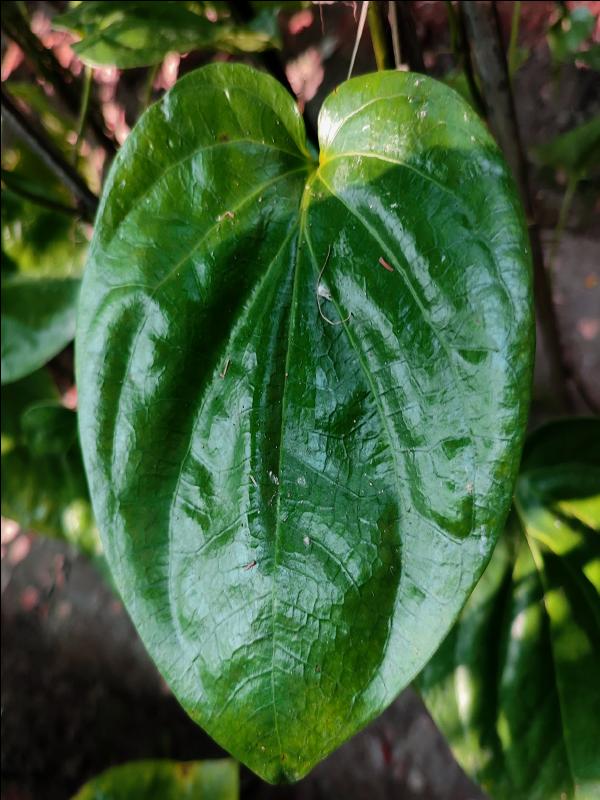
Label: Healthy_Leaf